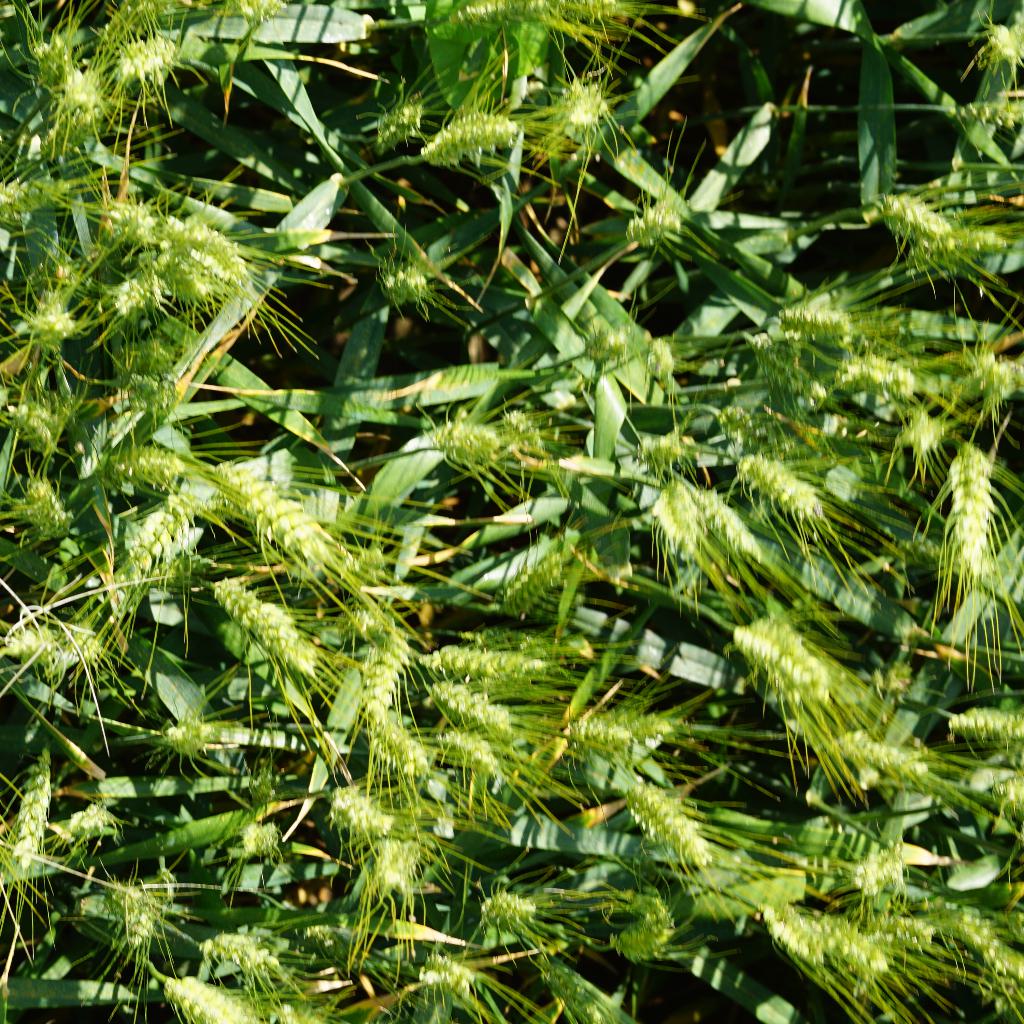
Country: France
Location: Gréoux
Wheat development stage: Filling